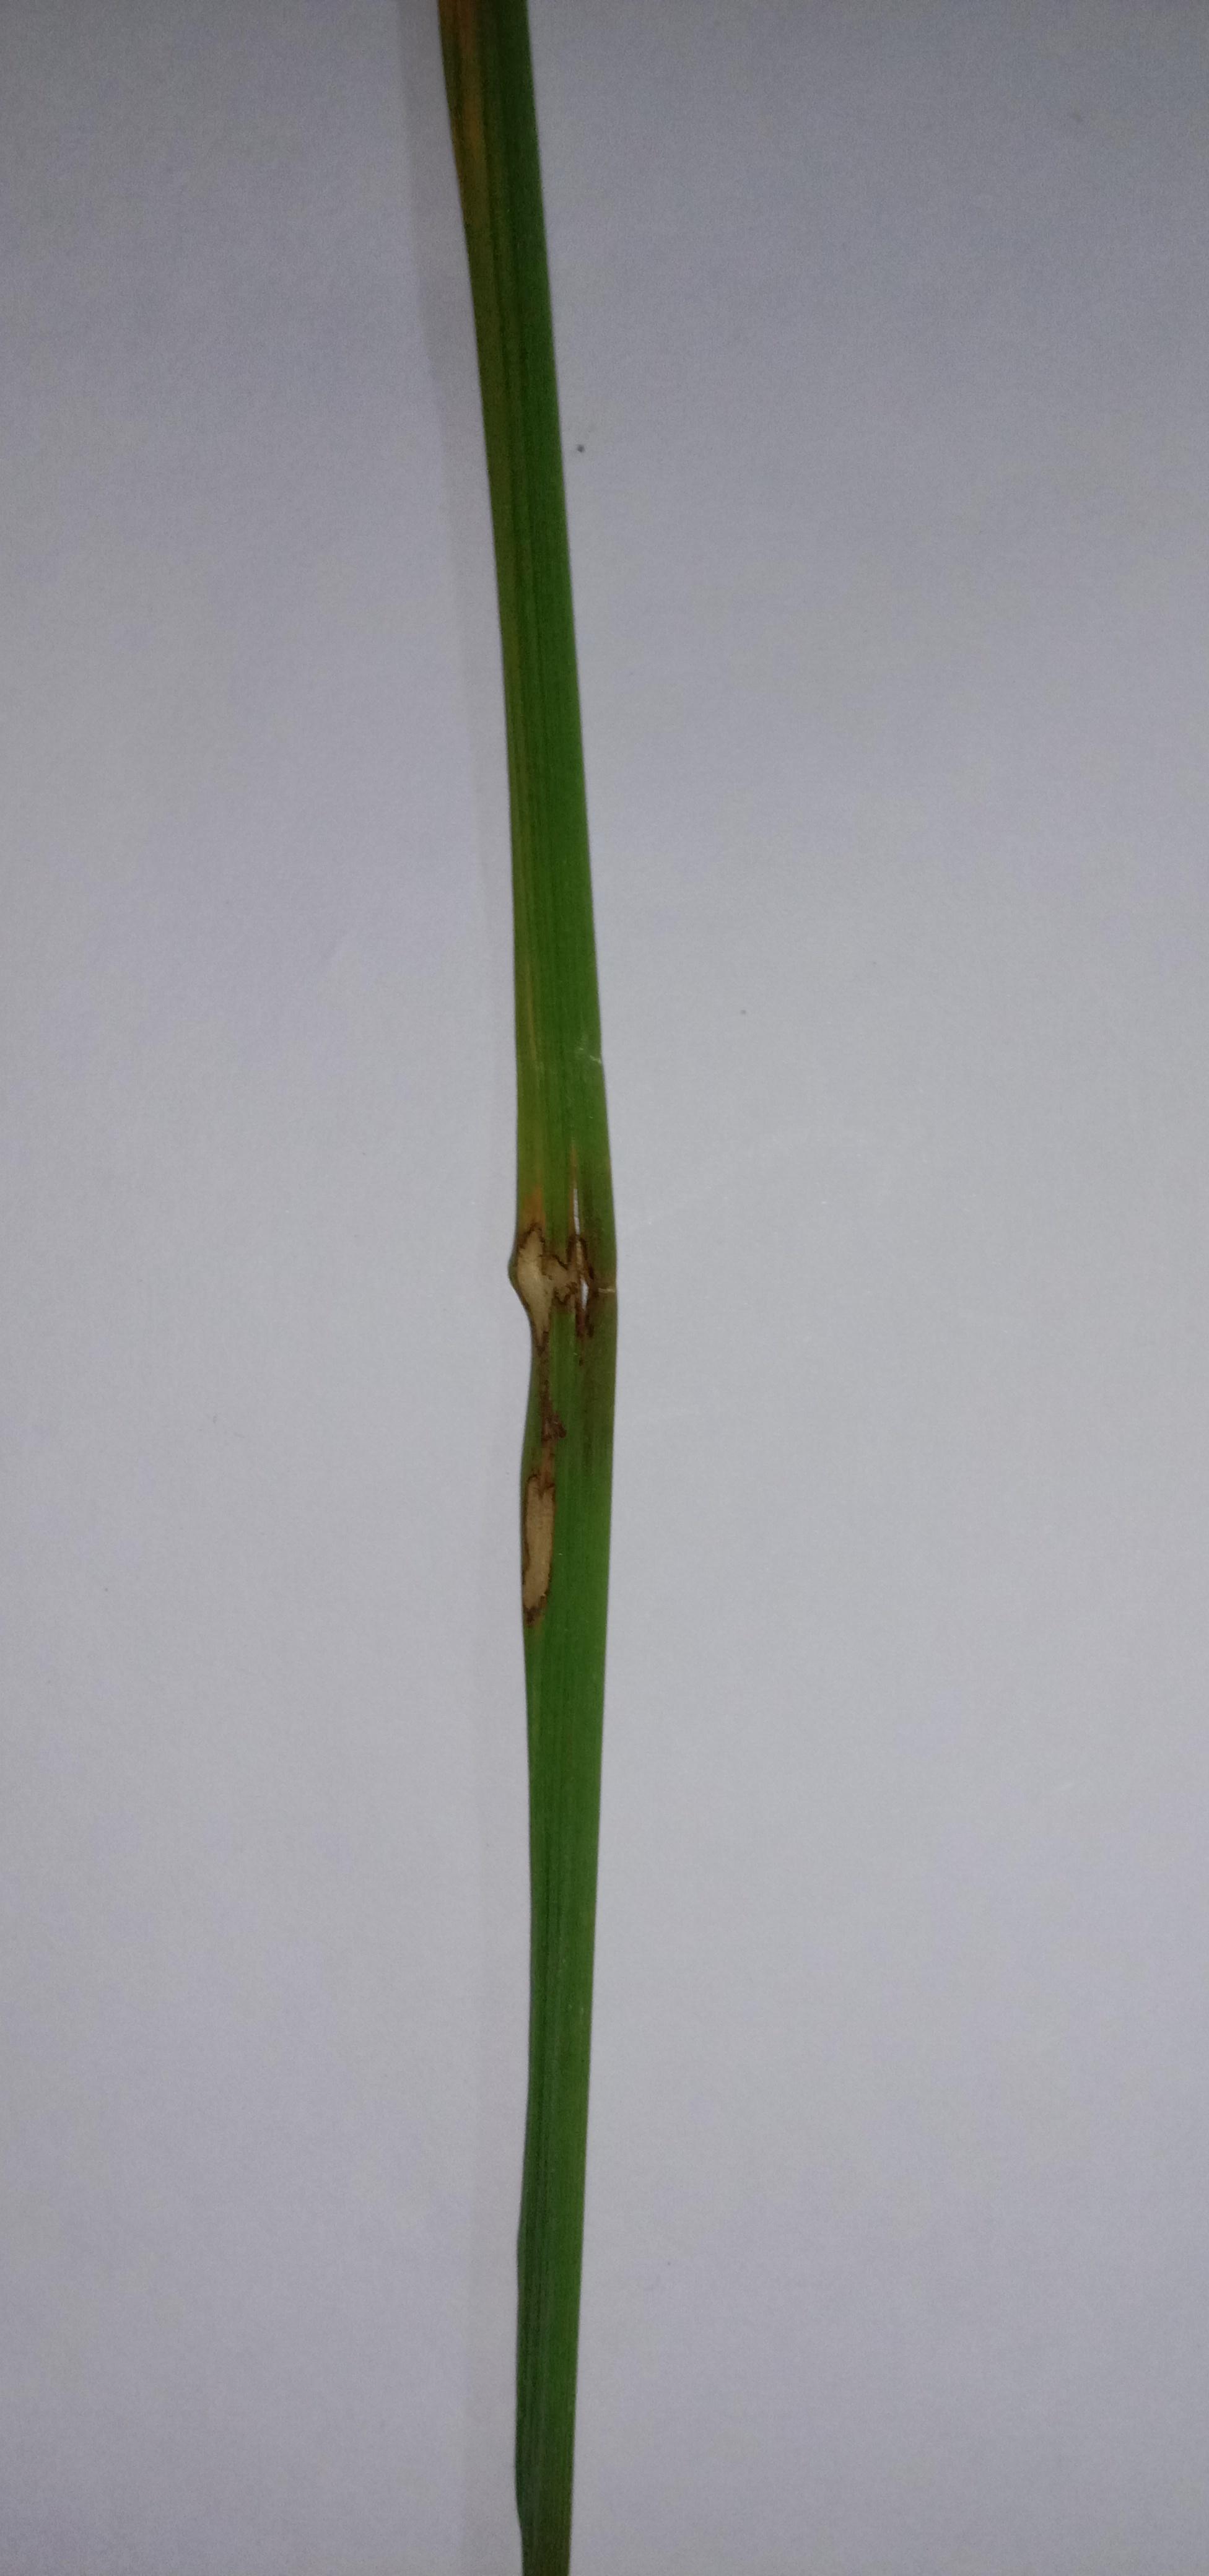
Label: Rice___Brown_Spot